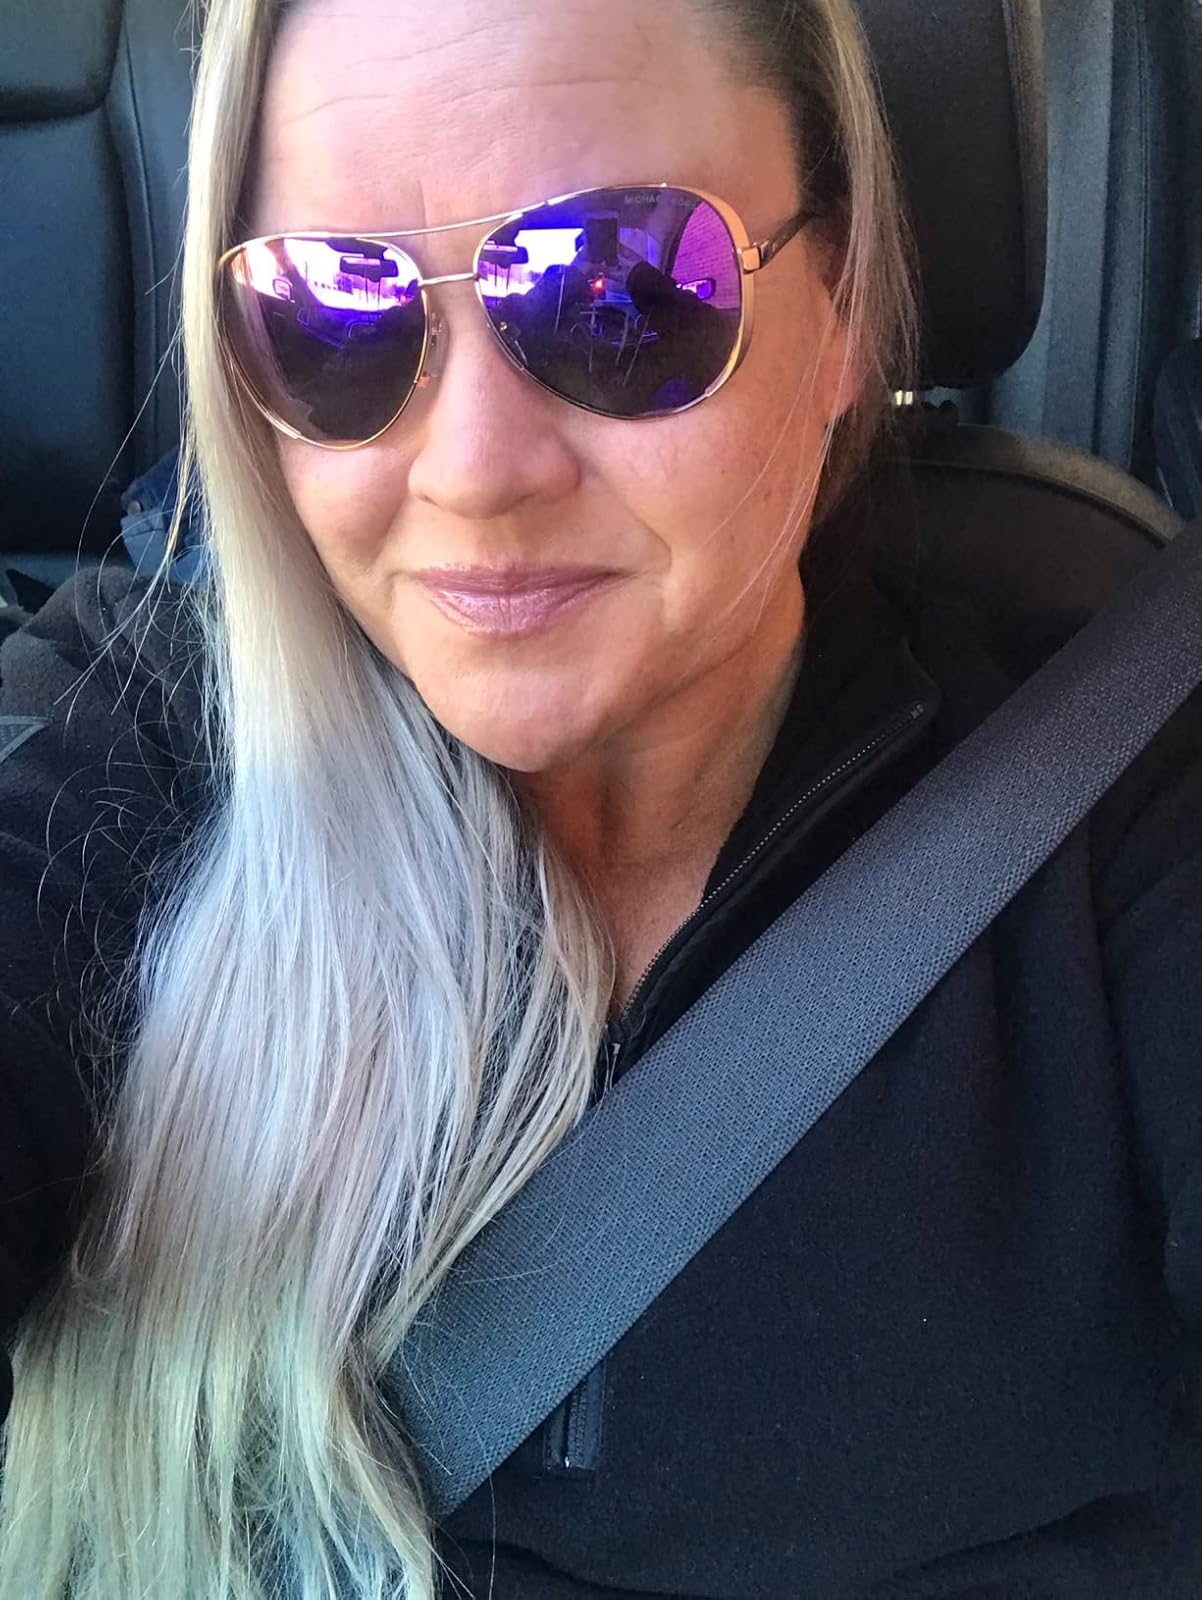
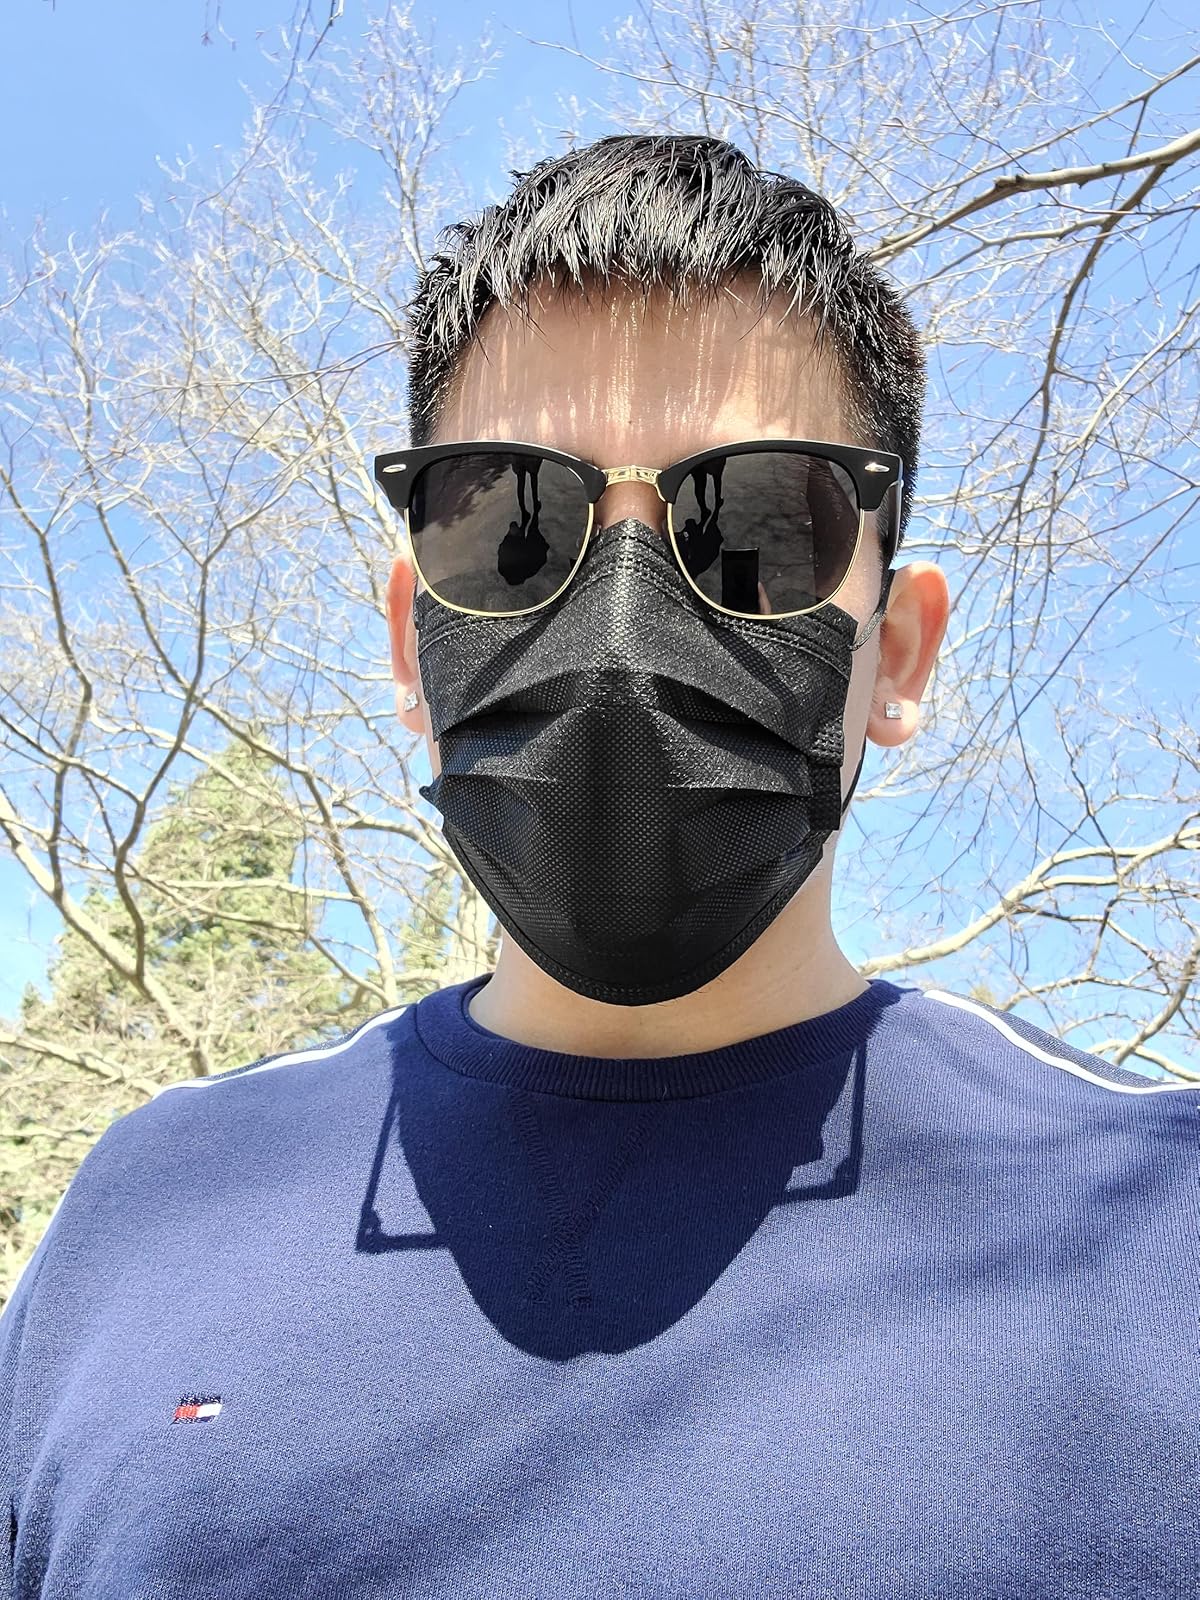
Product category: accessories_sunglasses
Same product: no